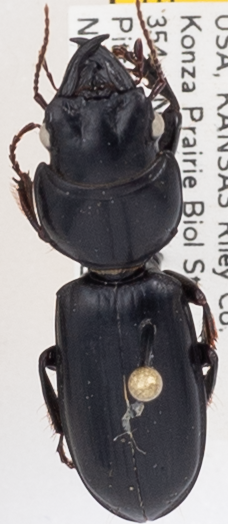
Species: Scarites subterraneus
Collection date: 2018-08-02
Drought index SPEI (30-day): -0.39
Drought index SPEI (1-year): -2.01
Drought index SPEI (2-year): -1.25